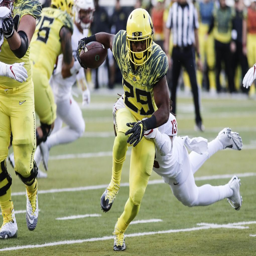
american football team running back athlete sets up a first quarter field goal against us state in a college football game saturday